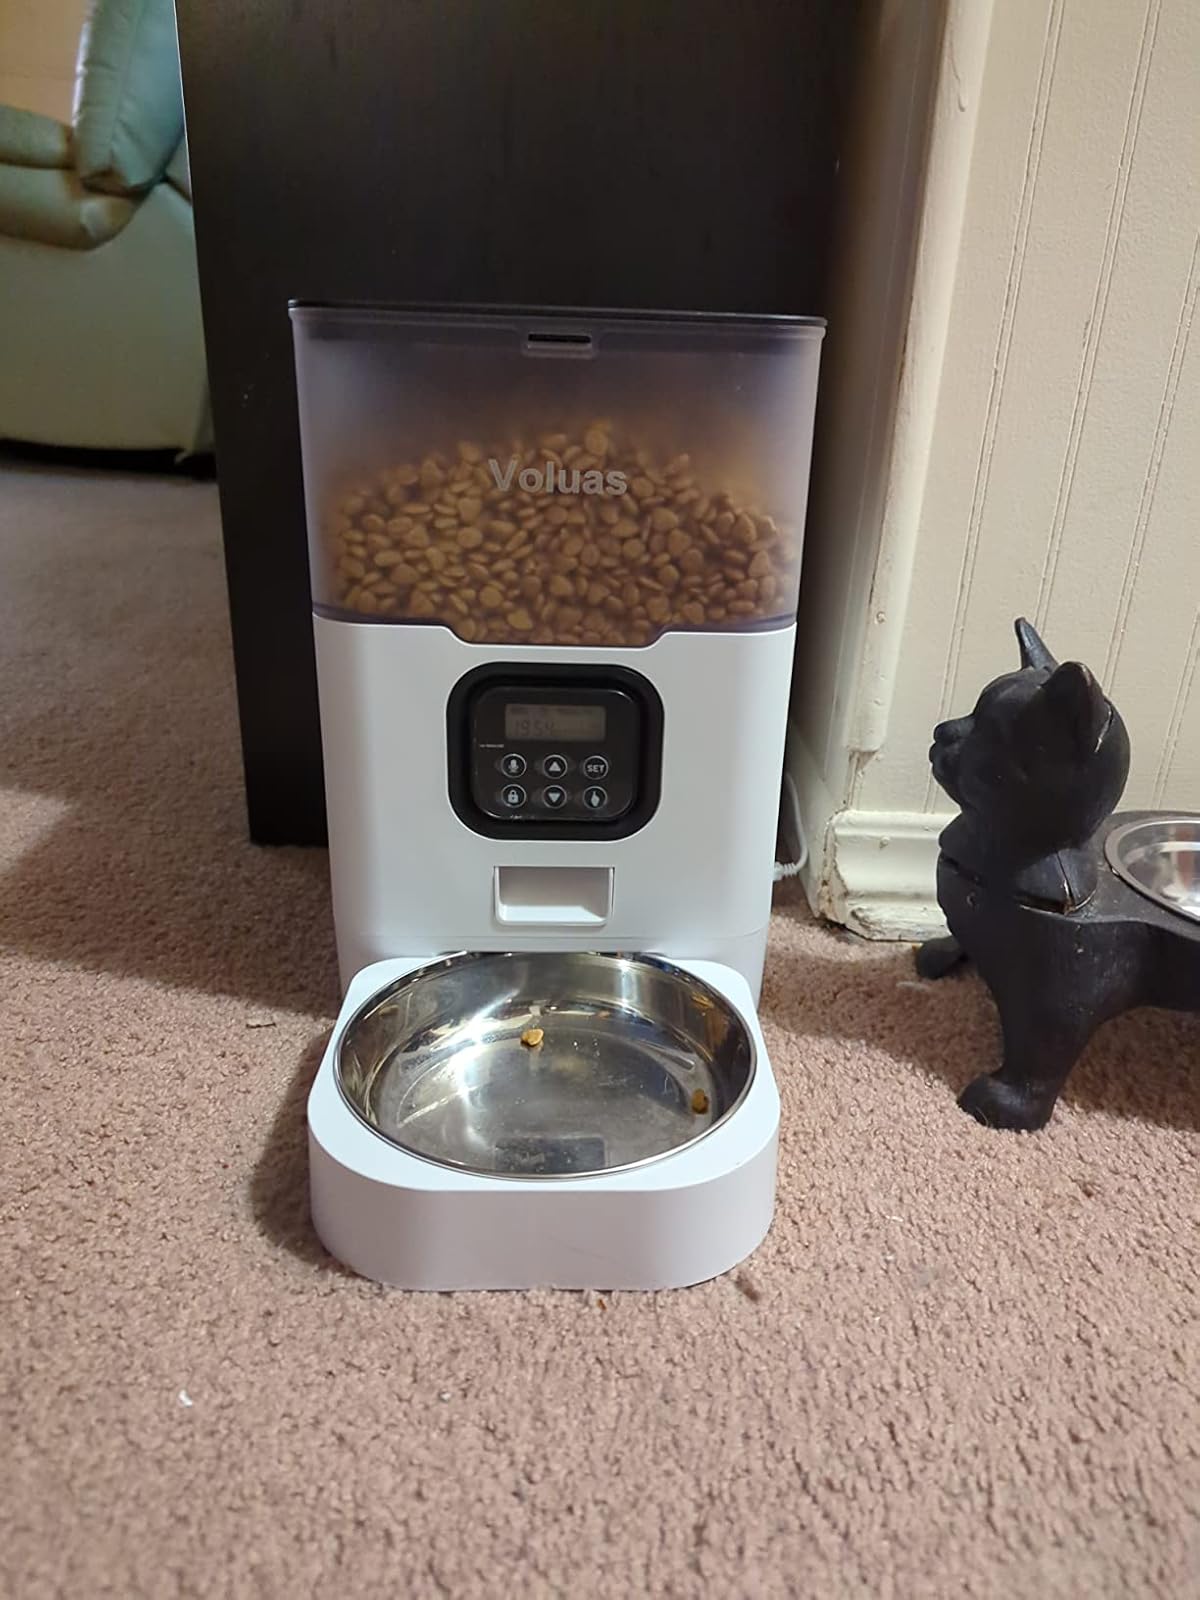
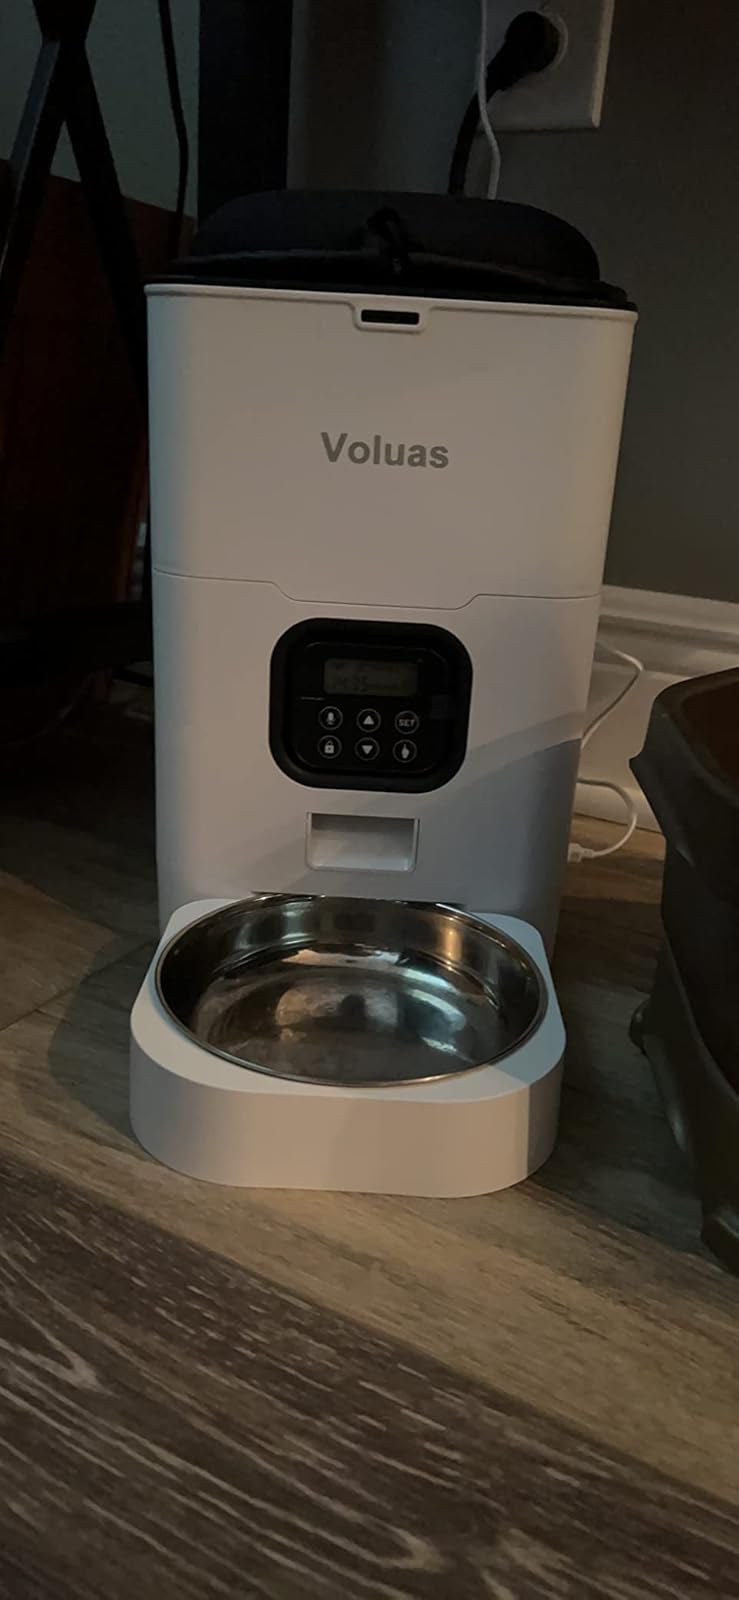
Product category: items_feeder
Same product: no